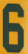
Number: 6